Duke Ellington

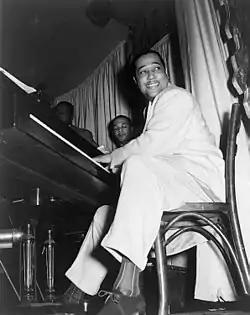
Ellington at the Hurricane Club, Broadway & W. 51St, New York City, May 1943

Two musicians who joined Ellington at this time created a sensation in their own right, Jimmy Blanton and Ben Webster. Blanton was effectively hired on the spot in late October 1939, before Ellington was aware of his name, when he dropped in on a gig of Fate Marable in St Louis. The short-lived Blanton transformed the use of double bass in jazz, allowing it to function as a solo/melodic instrument rather than a rhythm instrument alone.Terminal illness forced him to leave by late 1941 after around two years. Ben Webster's principal tenure with Ellington spanned 1939 to 1943. An ambition of his, he told his previous employer, Teddy Wilson, then leading a big band, that Ellington was the only rival he would leave Wilson for. He was the orchestra's first regular tenor saxophonist and increased the size of the sax section to five for the first time. Much influenced by Johnny Hodges, he often credited Hodges with showing him "how to play my horn". The two men sat next to each other in the orchestra.